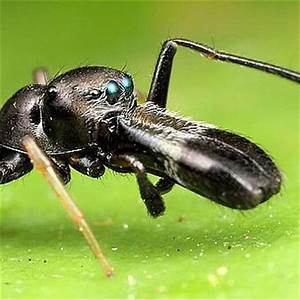
Label: spider